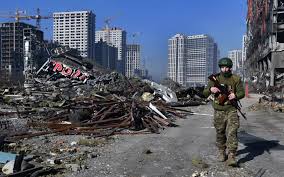
Label: Air Defense